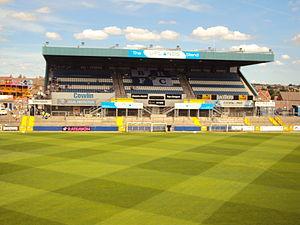
La quatorzième édition de la Coupe du monde de rugby à XIII se déroule du 26 octobre 2013 au 30 novembre 2013 et se partage entre l'Angleterre, la France, l'Irlande et le Pays de Galles. Son annonce est faite par la fédération internationale en juillet 2009. Prévue initialement en 2012, il est finalement décidé de décaler la compétition d'une année en raison de l'organisation des Jeux olympiques de 2012 à Londres. Il est aussi décidé que les éditions suivantes se dérouleront sur un cycle quadriennal.